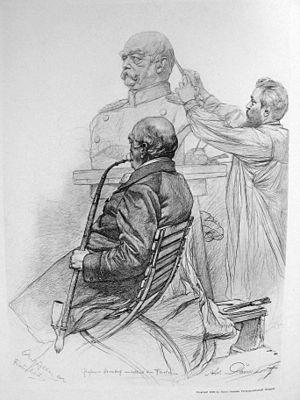
Adolf Donndorf à partir de 1910 von Donndorf, né le 16 février 1835 à Weimar et mort le 20 décembre 1916 à Stuttgart, est un sculpteur allemand, auteur de nombreux monuments de personnalités.